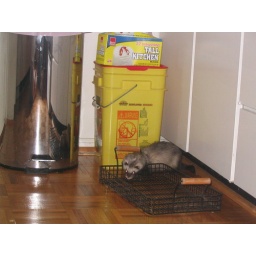
Kiki playing with some basket thingy that was on the floor in Woozle's dad's house.